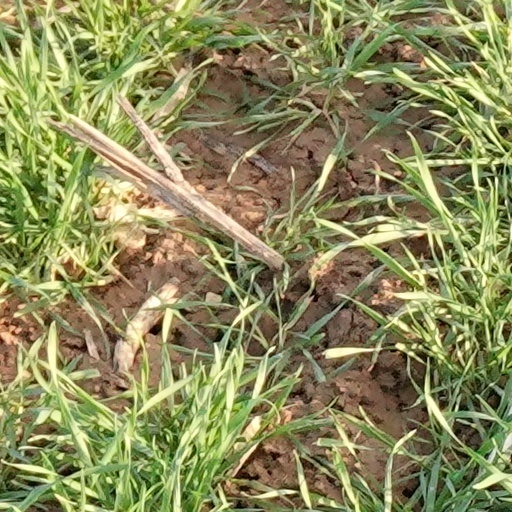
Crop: wheat